An de Ryck

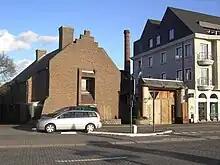
Herzele - Brouwerij De Ryck, Herzele

After graduation, An De Ryck completed an internship in Bavaria, working at several other facilities, before returning and taking over the brewing at the family brewery in the 1970s. She introduced six new flavors, and took the business from a local level to an international distributorship by adding a bottling facility. In addition to working as a masterbrewer at the De Ryck Brewery, De Ryck belongs to a consortium of thirty breweries and two universities which are studying beer. A recent project evaluated how quickly beer stales, as well as flavor stability.